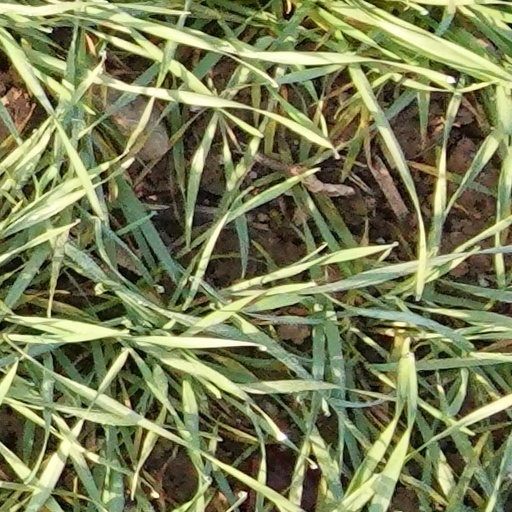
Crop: wheat